Autumn (1974 film)

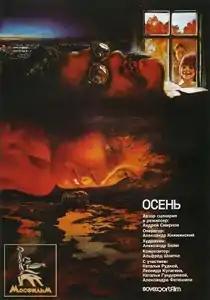
Russian poster

Autumn is a 1974 Soviet romance film directed by Andrei Smirnov.